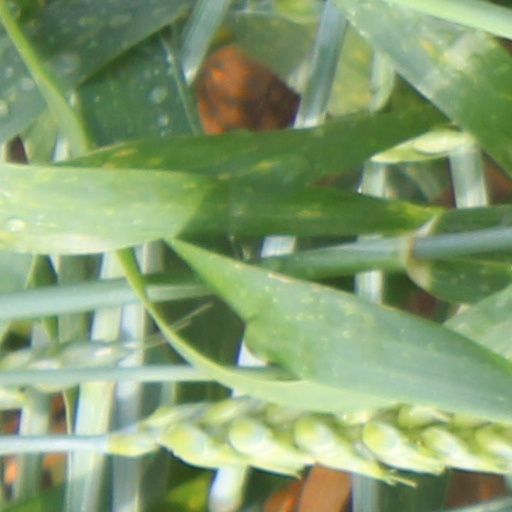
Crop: wheat